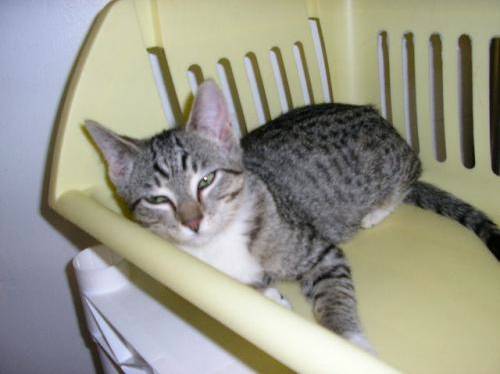
Label: cat